Daniel Bragg Clayton

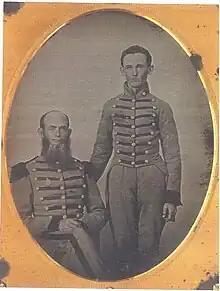
D.B. Clayton and son Daniel Emmett in Confederate Uniforms

D.B. Clayton and his son Daniel Emmett enlisted as privates in the Jeff Davis Rifles and the Confederate Home Guard in February 1861. The Ninth Mississippi Regiment later incorporated their company and deployed them to Pensacola, Florida in April 1861.